Village deities of South India

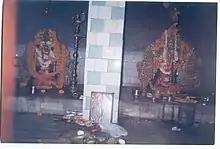
Example of a fertility goddess, Chikkamma Doddamma, common in South Karnataka

Generally the traditions of village deity tradition or Grama Devta tradition predate the arrival of Indo-Aryans. The earliest evidence found in the Indus Valley Civilization were Mother Goddesses associated with fertility and motherhood there the mother goddess tradition survived as Grama Devta. This tradition in South India existed much before the arrival of Buddhism, Jainism and Historical Vedic religion. Whereas the male deities such as Ayyanar, Karuppasamy, Muniswara, Pothuraju are the deceased warriors who are worshipped as guardians of villages before the arrival of Indo-Aryans, the mother goddesses were represented as small terracotta figures and the male deities were represented as stones and horse totems.